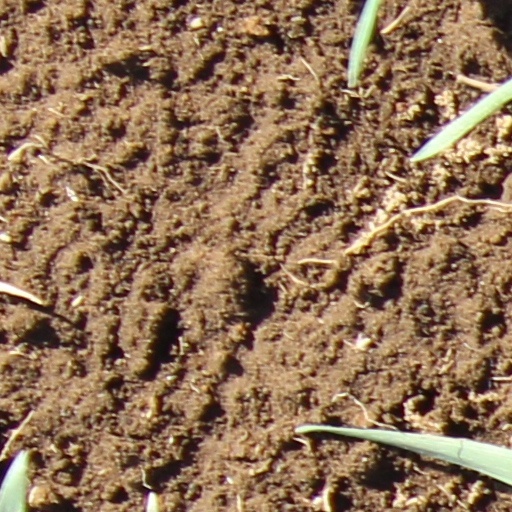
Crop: wheat